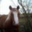
Label: horse